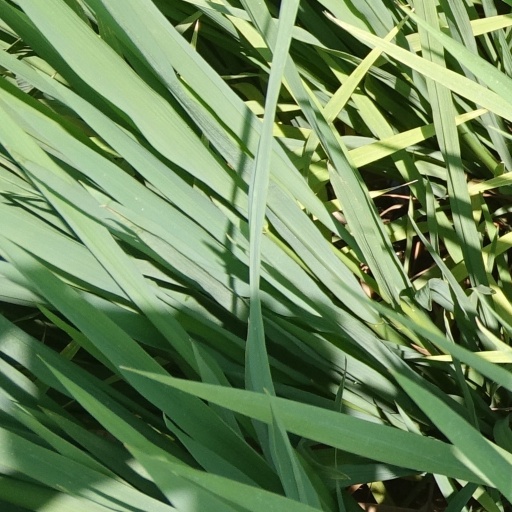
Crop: rice